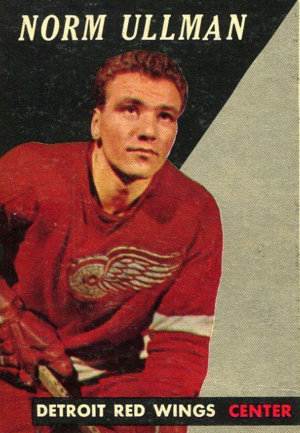
Norman Victor Alexander Ullman, dit Norm Ullman, né le 26 décembre 1935 à Provost au Canada, est un joueur de hockey sur glace de la Ligue nationale de hockey.